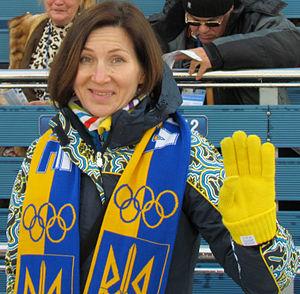
Olena Iouriïvna Petrova, née le 24 septembre 1972 à Moscou, est une biathlète ukrainienne.